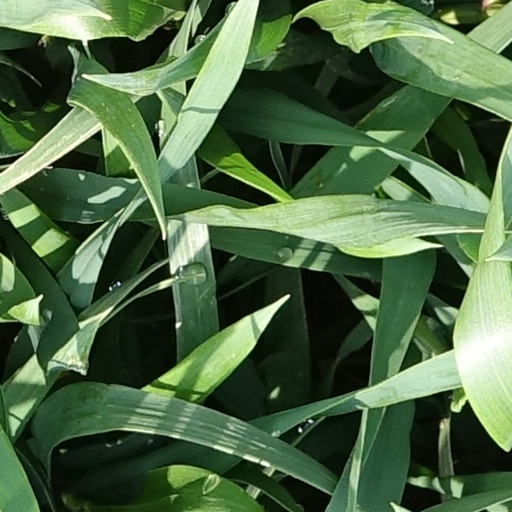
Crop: wheat